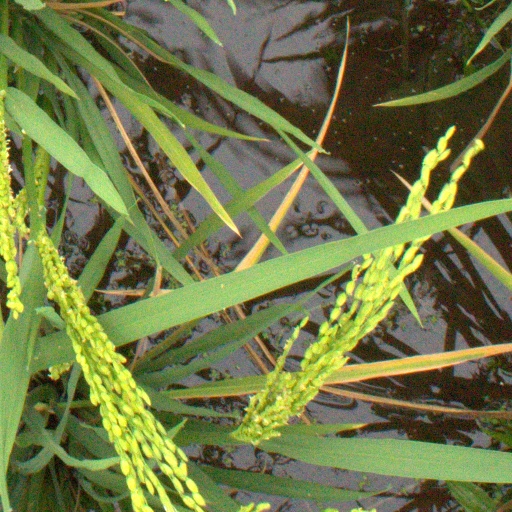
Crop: rice